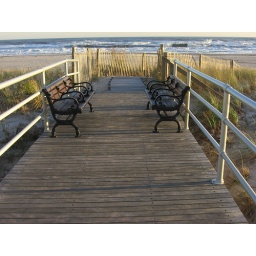
Looking out onto the beach with a choppy ocean in the background